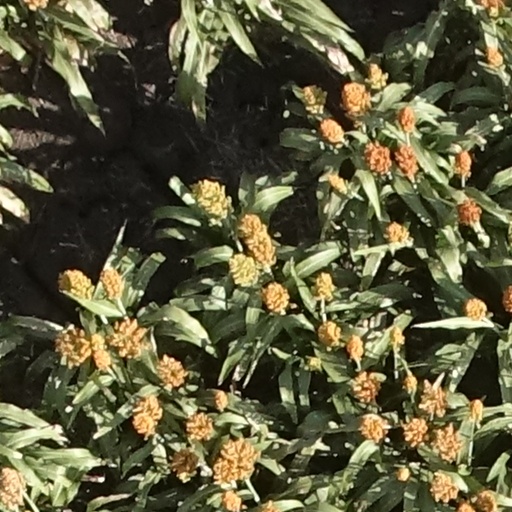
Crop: sorghum